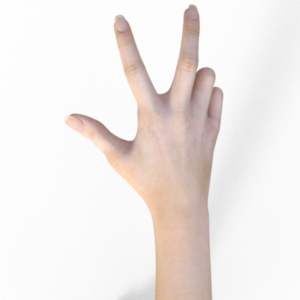
Label: scissors